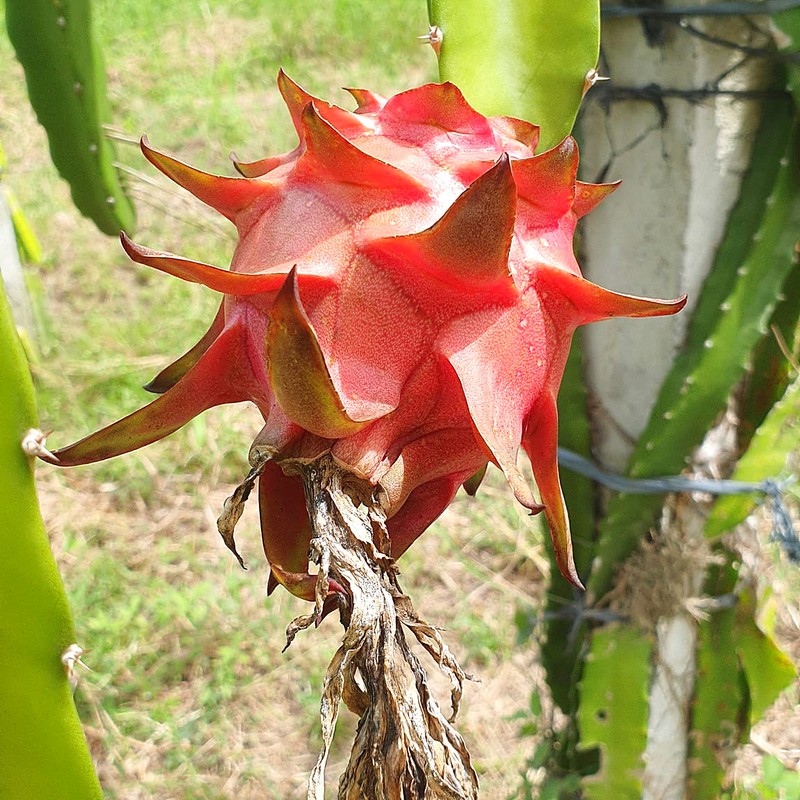
Label: Mature Dragon Fruit